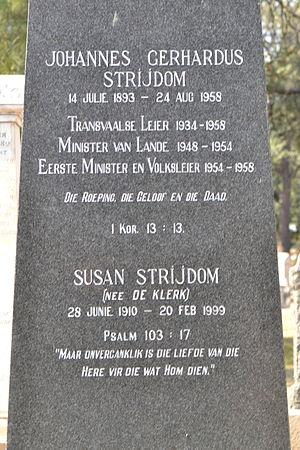
Johannes Gerhardus Strijdom, le « lion du Transvaal » était un avocat et un homme politique sud-africain, membre du Parti national, député du Waterberg, ministre des Terres et de l'Irrigation et Premier ministre d'Afrique du Sud.